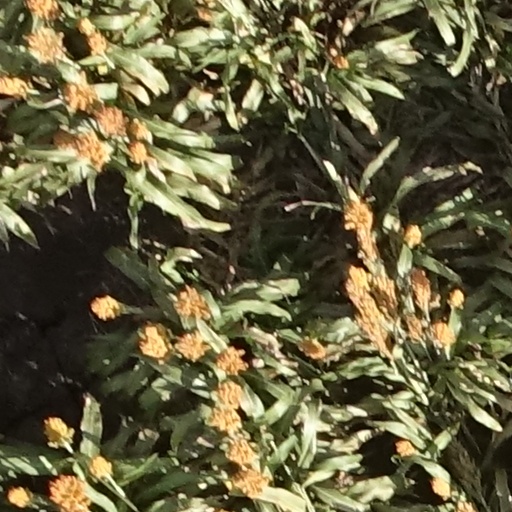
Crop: sorghum